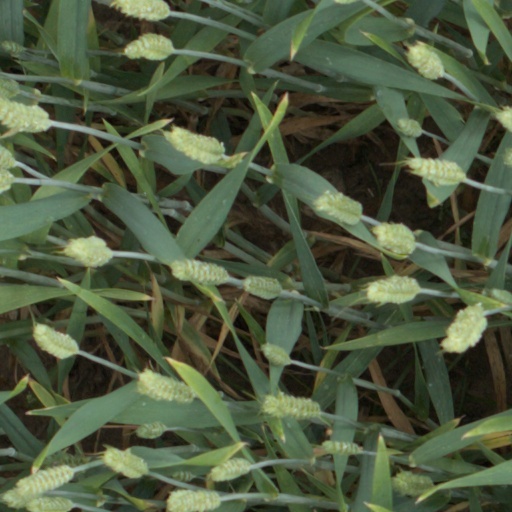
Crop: wheat